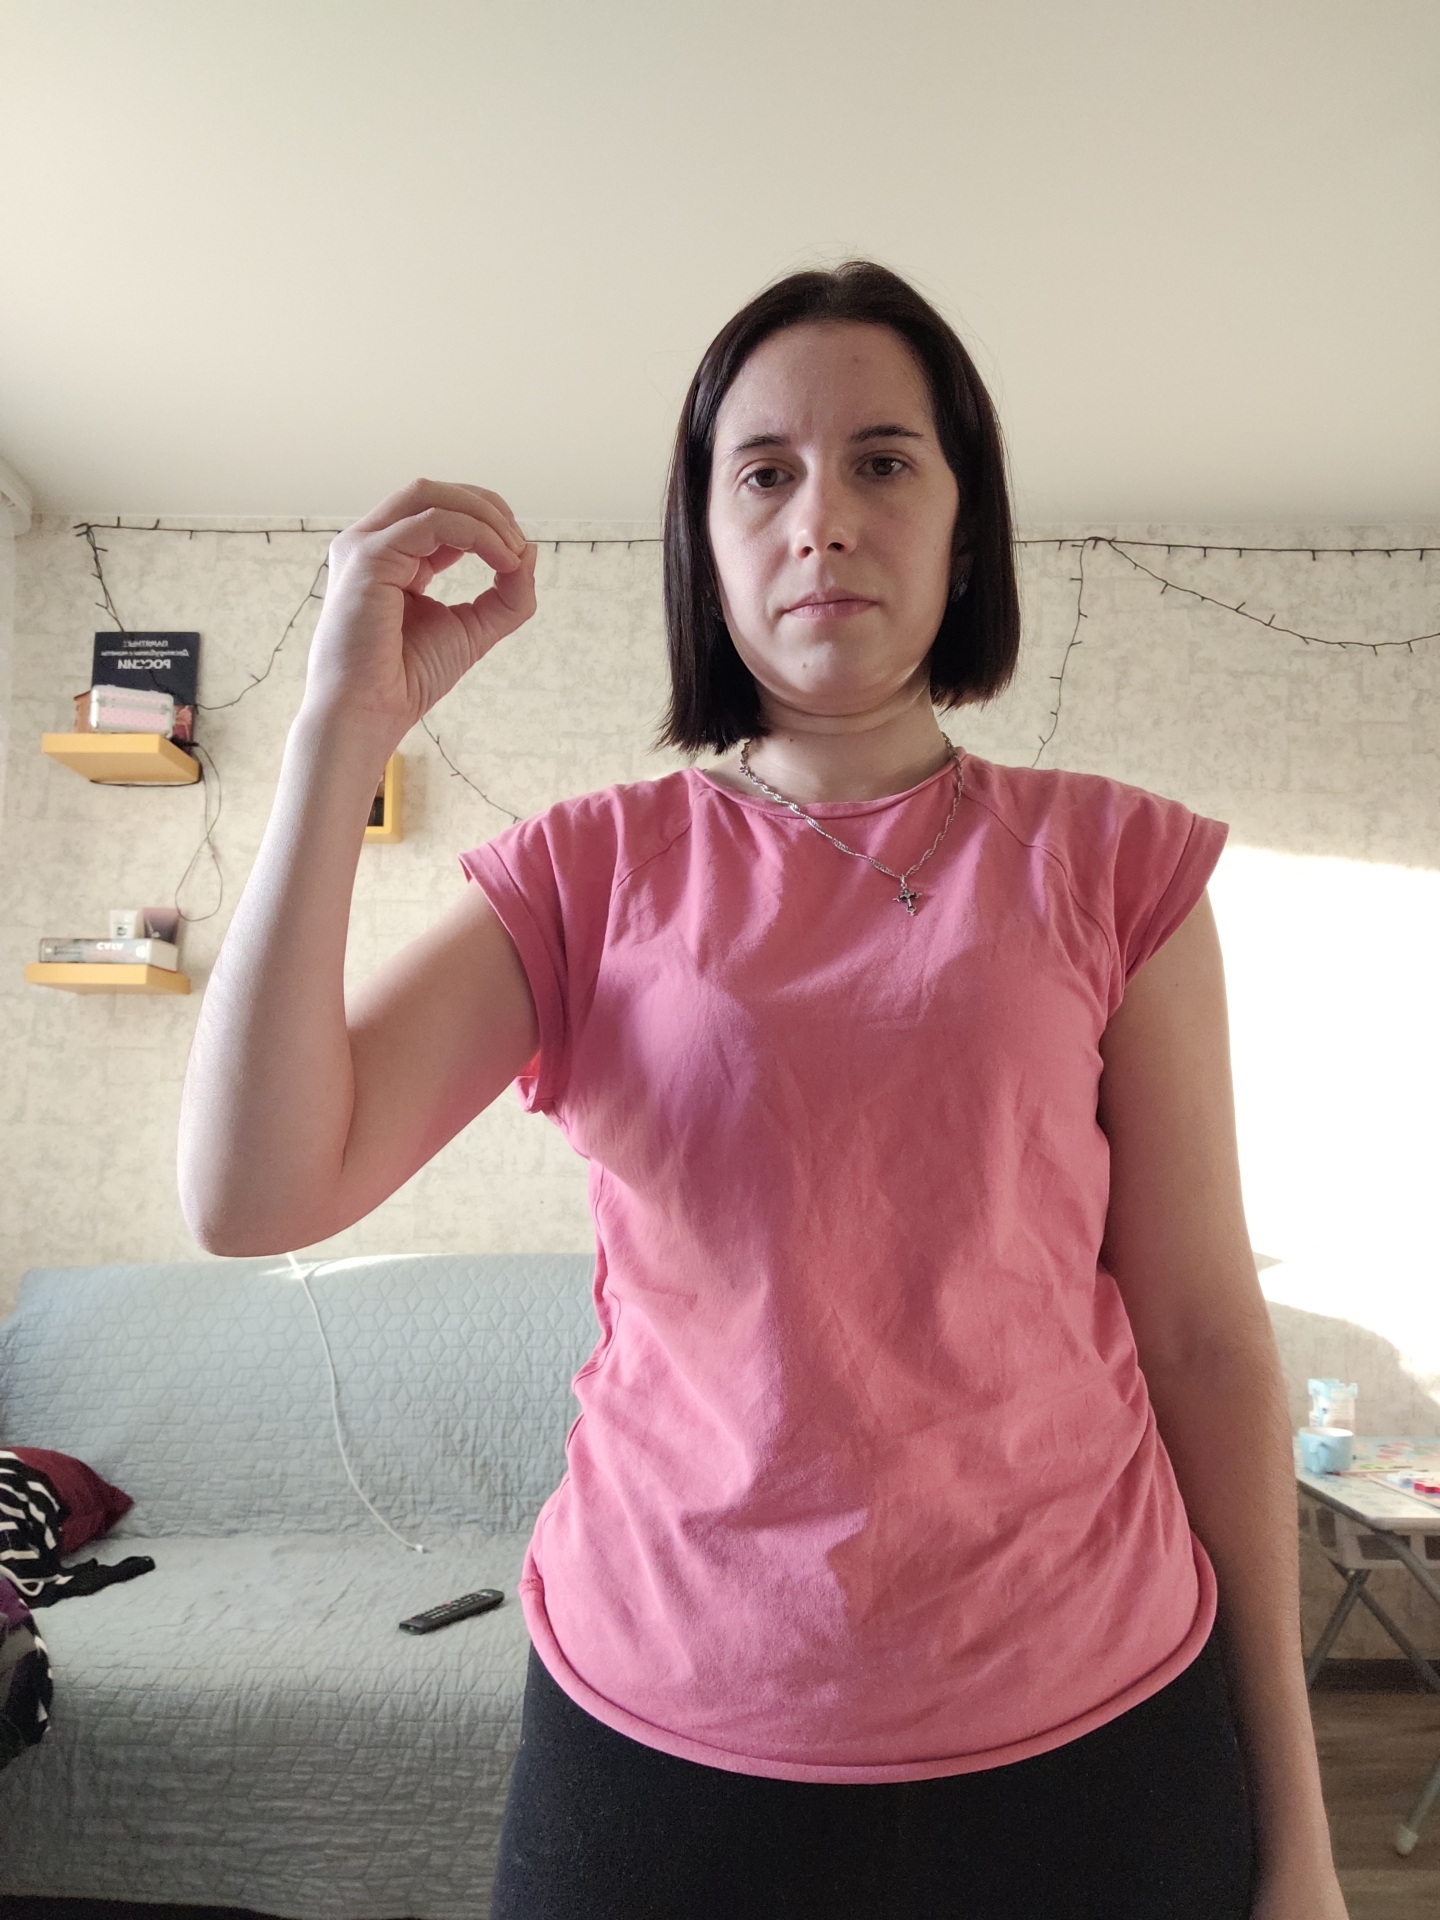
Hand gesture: grip